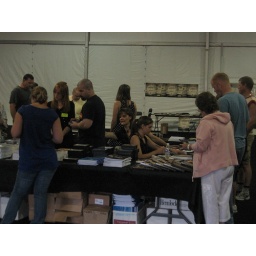
Books, tapes, tee shirt sales, ministry tables set up in lobby.